Mysterton, Queensland

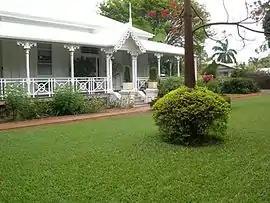
Rosebank, heritage house in Mysterton, 2015

Mysterton is a suburb in the City of Townsville, Queensland, Australia. It is one of the smallest suburbs in Townsville.